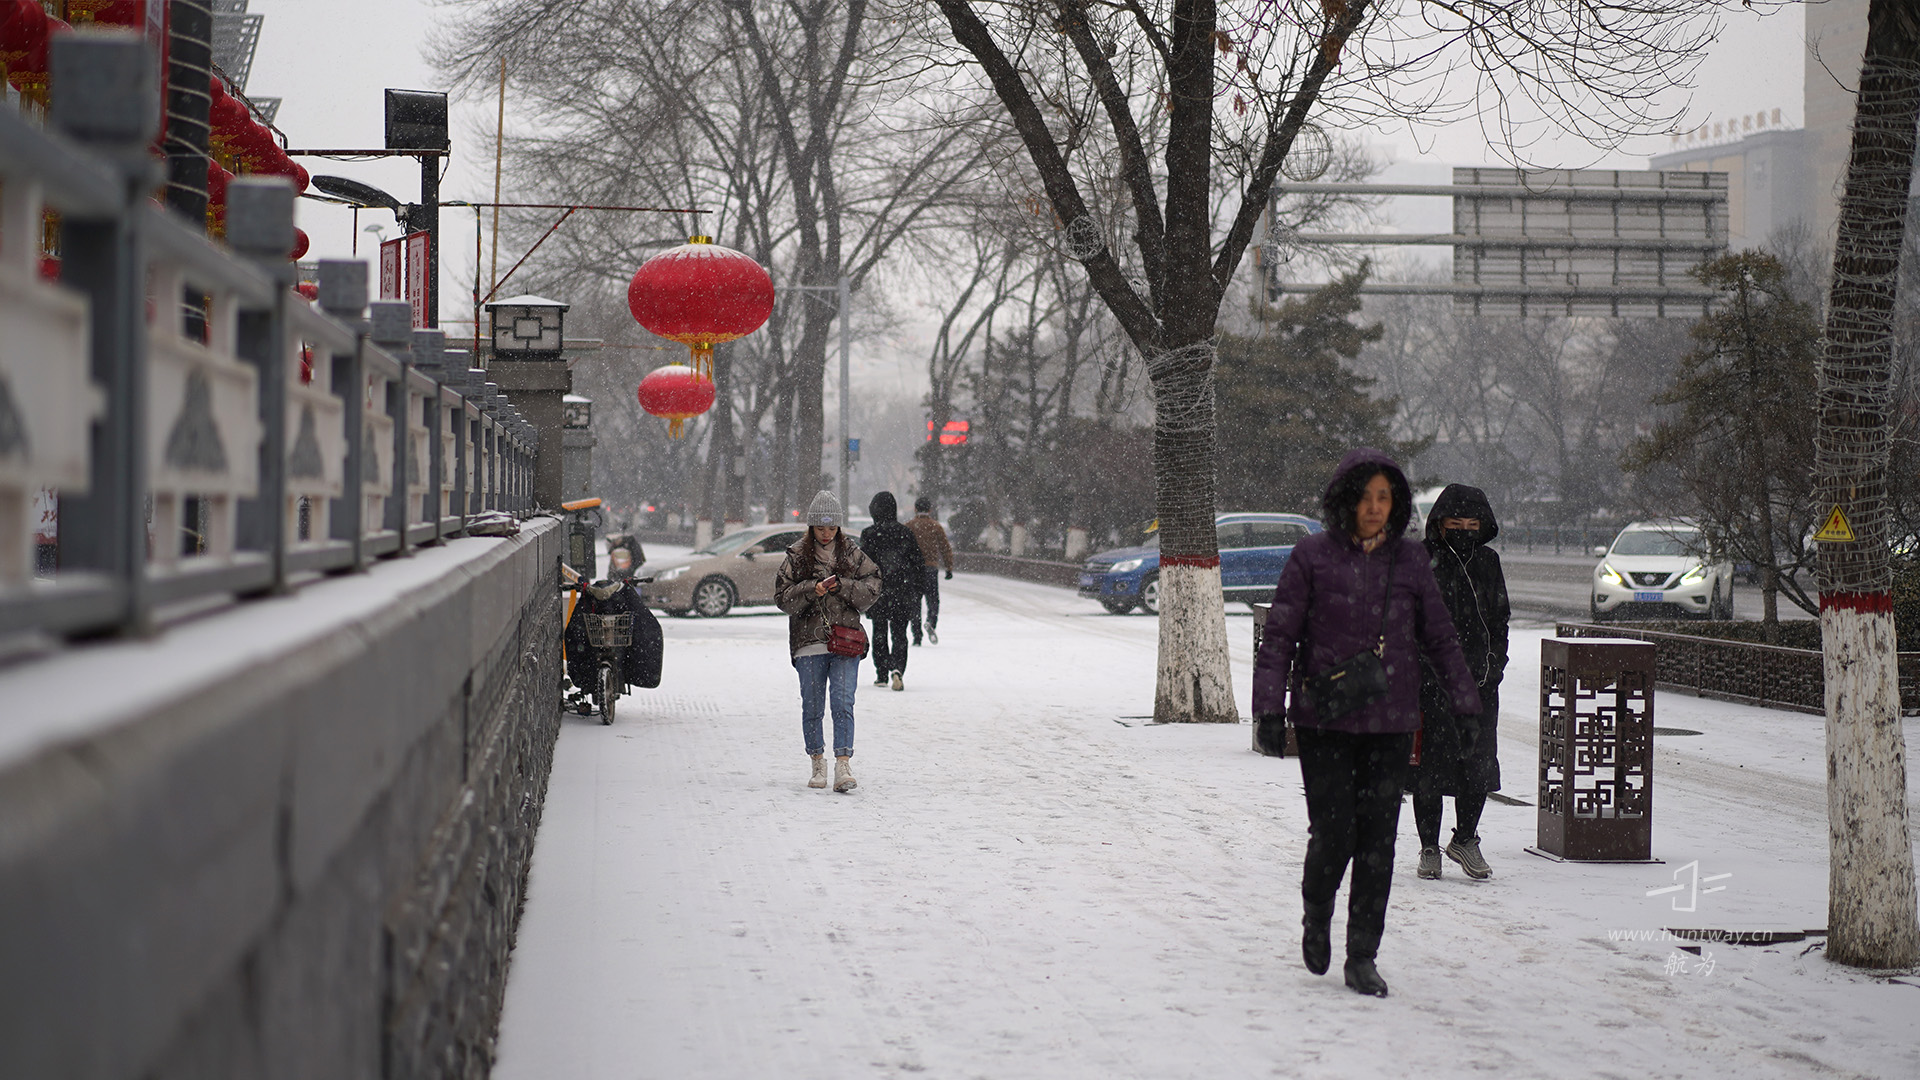
Weather: snow or frosty